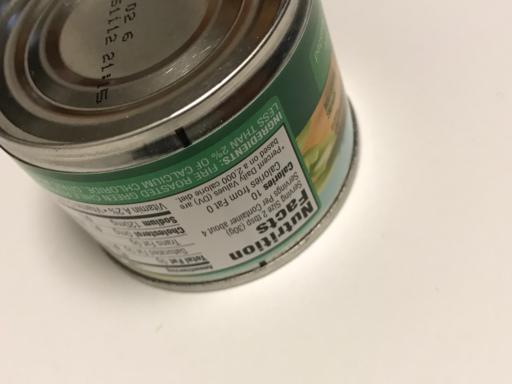
Label: metal